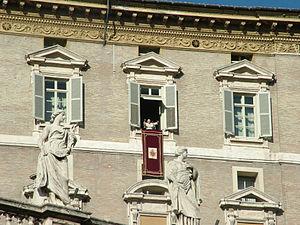
Le palais du Vatican ou, selon sa dénomination officielle, le Palais apostolique est une des résidences des Papes depuis leur retour d'exil à Avignon. Auparavant, et pendant plus d'un millénaire, les papes ont habité au palais du Latran à proximité de leur cathédrale, l'archibasilique Saint-Jean de Latran. Depuis l'entrée des troupes italiennes à Rome, le 20 septembre 1870, les souverains pontifes ne pouvant plus séjourner au palais du Quirinal, qui était leur résidence d'été, ils habitèrent et travaillèrent donc en permanence au palais apostolique, à proximité du tombeau de saint Pierre dont ils sont les successeurs.